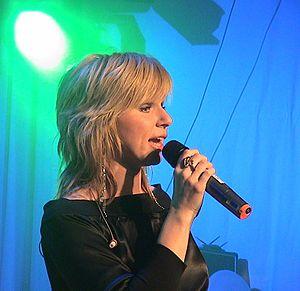
Anneli Magnusson, néé le 20 juin 1970 à Västerås, connue sous le nom de scène Pandora et d'United DJs vs. Pandora, est une artiste suédoise d'eurodance.